Jim Rodford

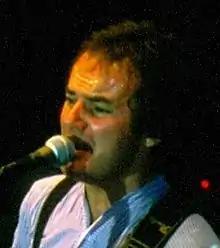
Rodford performing live in 1979

James Walter Rodford (7 July 1941 – 20 January 2018) was an English musician, who played bass for several British rock bands. He was a founding member of Argent, which was led by his cousin Rod Argent, and performed with them from their formation in 1969 until they disbanded in 1976. He was the bassist for the Kinks from 1978 until they disbanded in 1997. In 2004, he joined the reunited Zombies, whom he had been closely associated with since the early 1960s, and remained a member until his death in 2018. He was also a member of the Swinging Blue Jeans and the Kast Off Kinks.